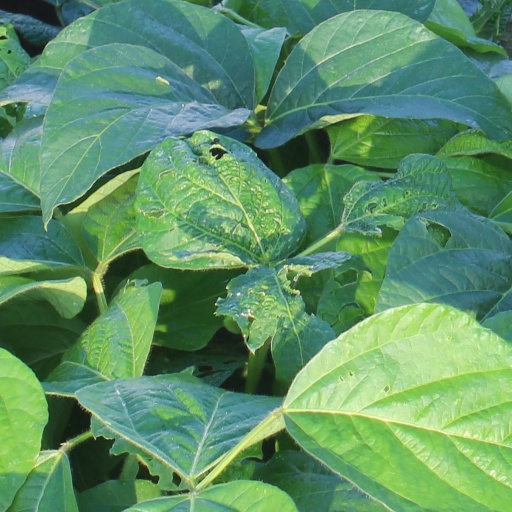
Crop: soybean